Daintree Rainforest

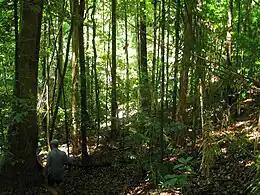
Rainforest in 2011

The Daintree Rainforest, also known as the Daintree, is a region on the northeastern coast of Queensland, Australia, about , by road, north of the city of Cairns. Whilst the terms "Daintree Rainforest" and "the Daintree" are not officially defined, it is generally accepted and understood that they refer to the area from the Daintree River north to Cooktown, and from the coastline west to the Great Dividing Range. The popular tourist destination of Mossman Gorge, some south of the Daintree River, is often (and again, unofficially) included in the definition.